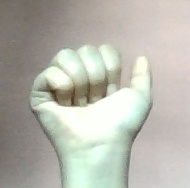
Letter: dhad